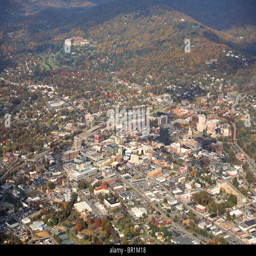
aerial view in the fall